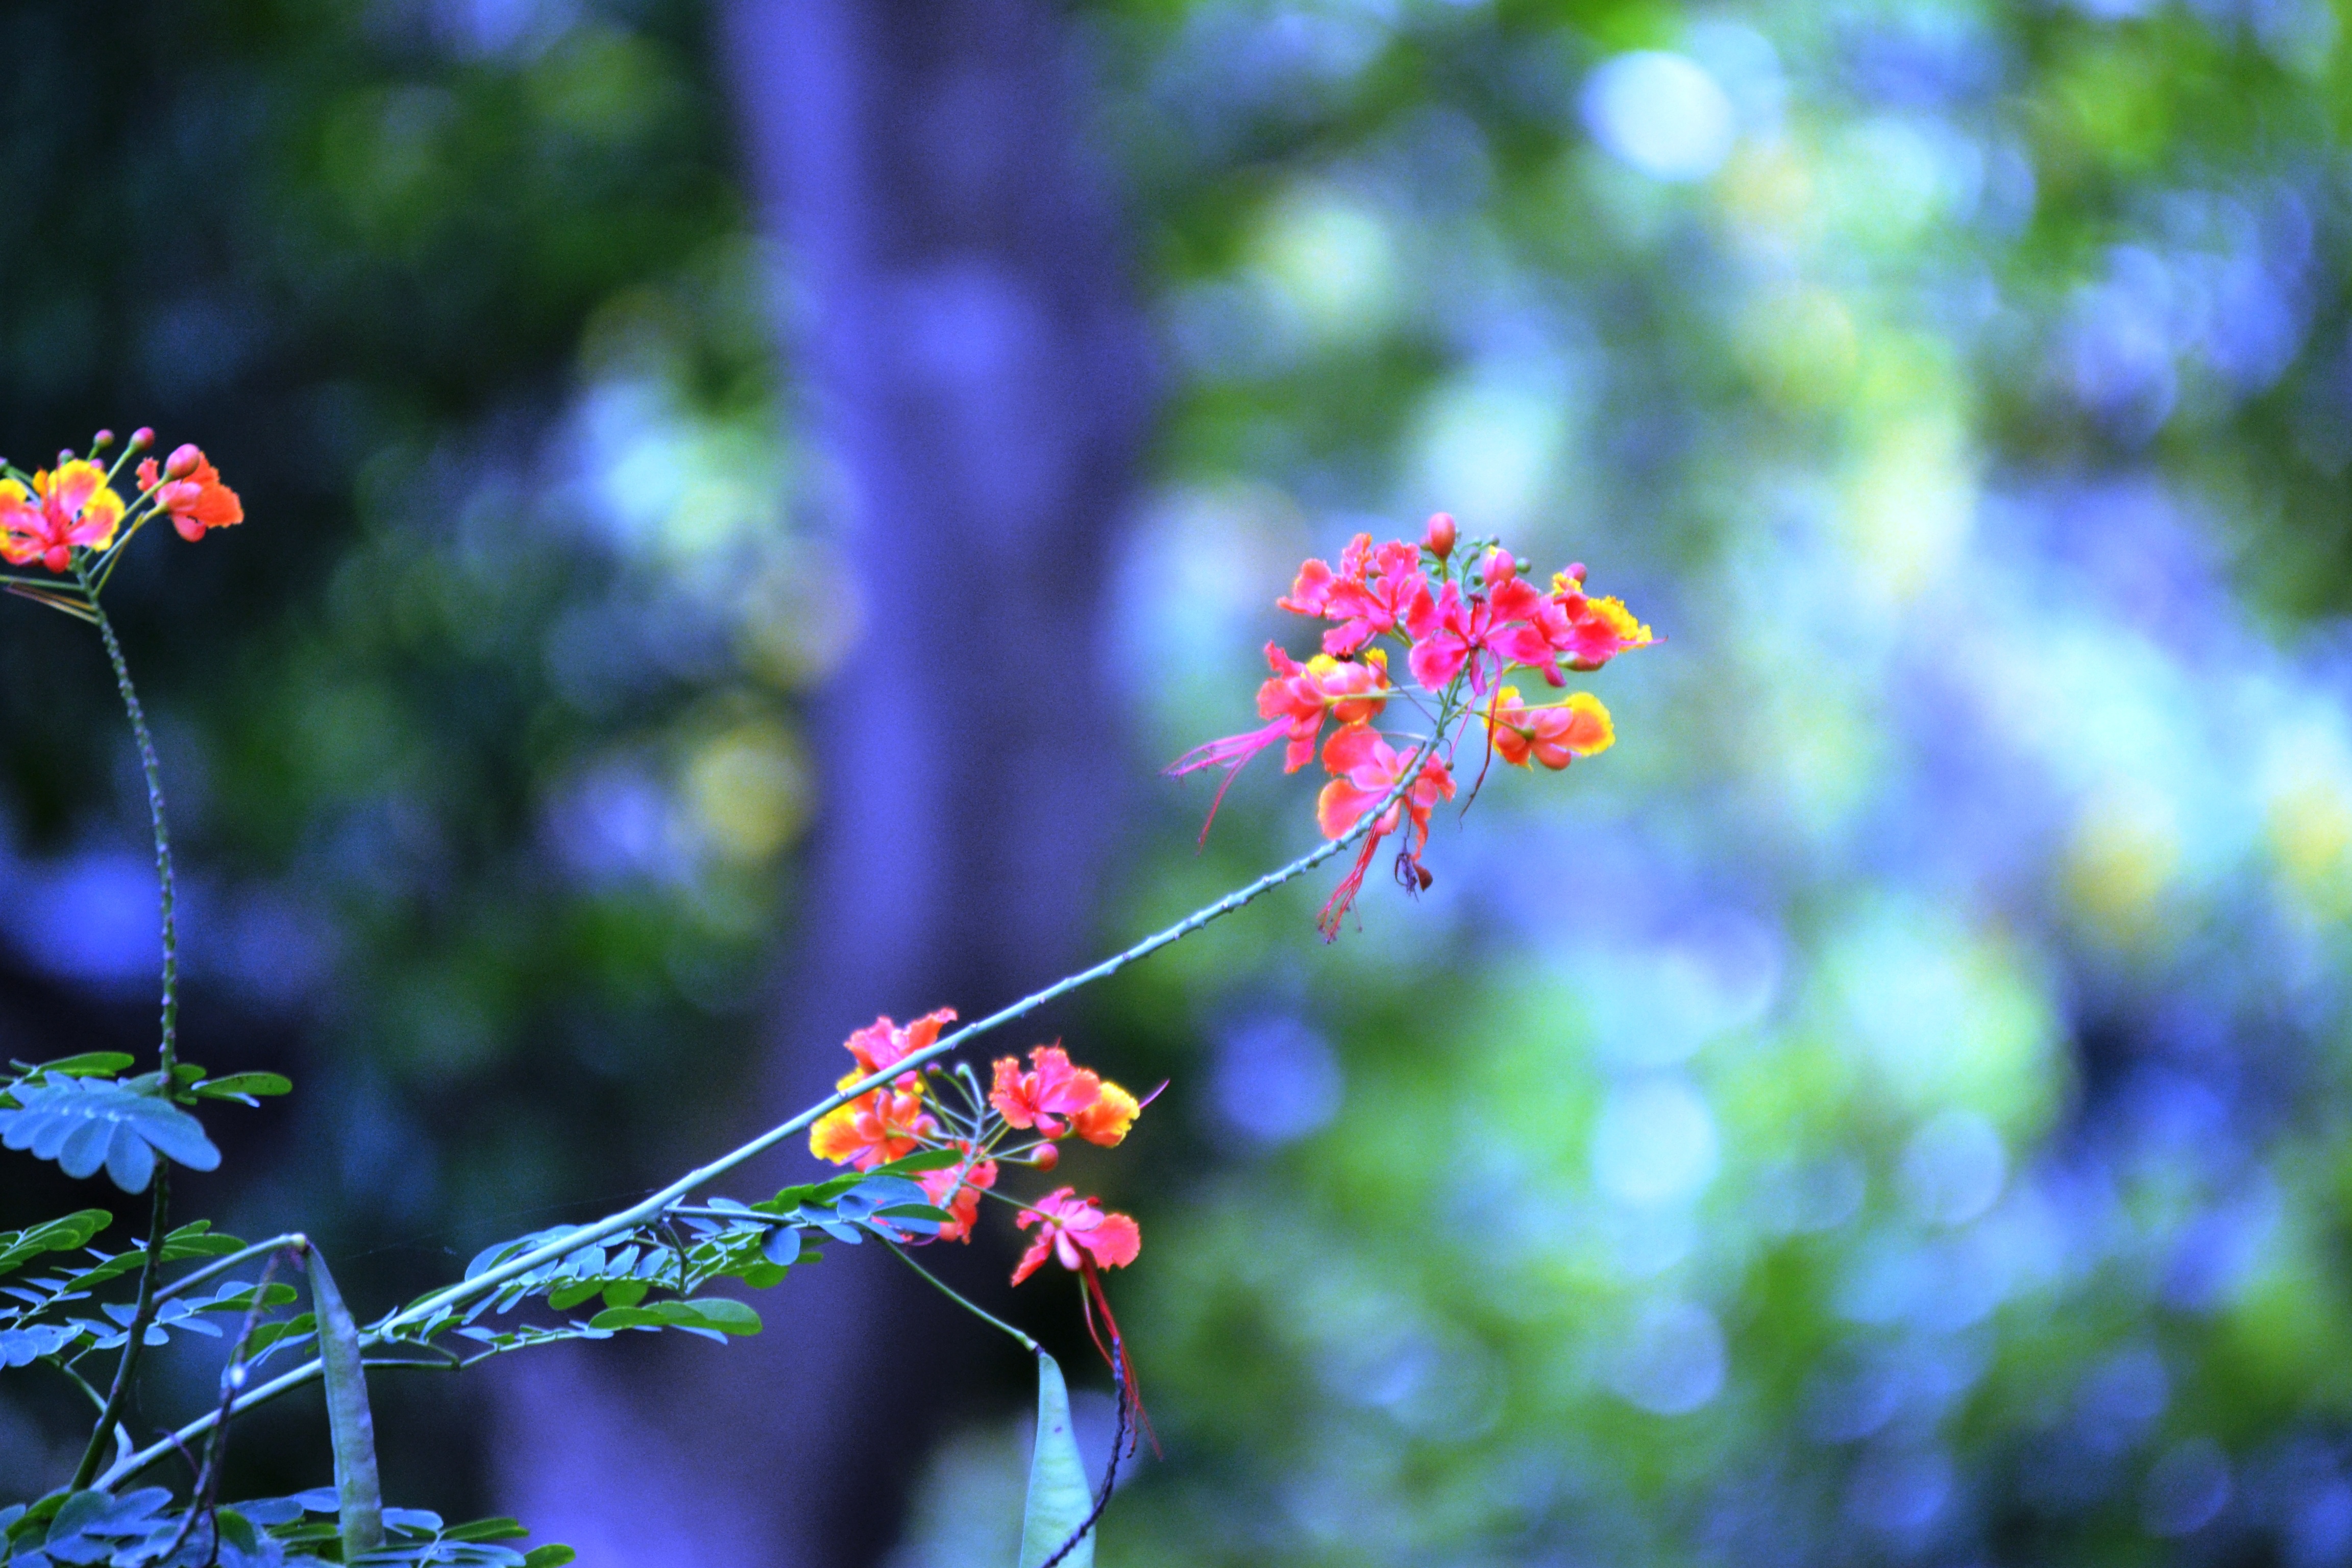
nature, branch, blossom, plant, meadow, leaf, flower, insect, botany, flora, invertebrate, wildflower, shrub, macro photography, flowering plant, land plant